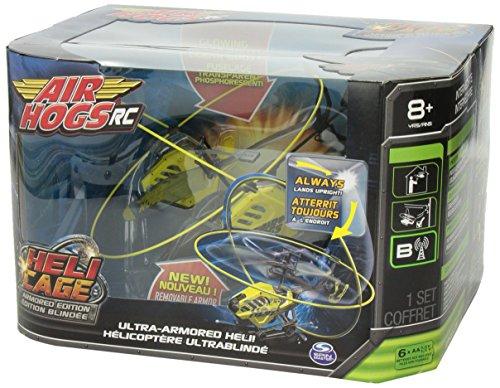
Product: Air Hogs - Heli Cage - Yellow
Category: Toys & Games | Kids' Electronics
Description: The Air Hogs Heli Cage is made for new pilots with a crash preventative protective ring shield system.^4-Directional control allows pilots to fly up, down, left, and right.^The protective Ring Shield System allows pilots to bump into objects and keep on flying.
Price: $36.12
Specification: ProductDimensions:6.8x8.3x6.2inches|ItemWeight:7.2ounces|ShippingWeight:13.6ounces(Viewshippingratesandpolicies)|DomesticShipping:ItemcanbeshippedwithinU.S.|InternationalShipping:ThisitemcanbeshippedtoselectcountriesoutsideoftheU.S.LearnMore|ASIN:B009X5F2O2|Itemmodelnumber:20059848|Manufacturerrecommendedage:8yearsandup|Batteries:6AAbatteriesrequired.